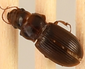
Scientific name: Cratacanthus dubius
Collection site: North Sterling NEON (STER), plot STER_029